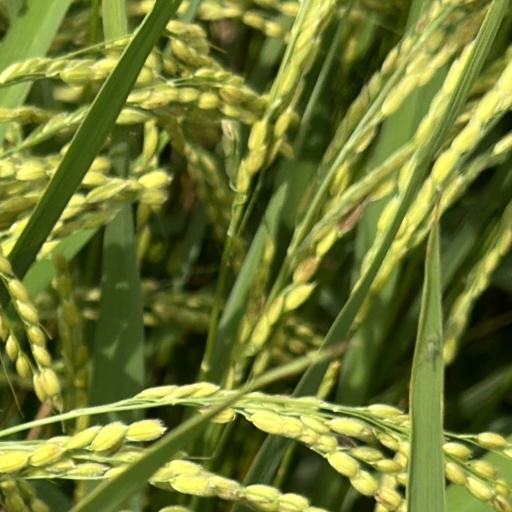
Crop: rice